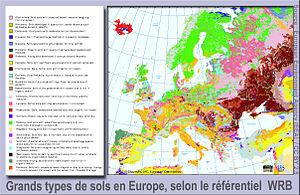
La carte montre les principaux types de sols européens tels que définis par la nomenclature de référence du WRB Source ) (pour l'Albanie, Algérie, Autriche, Belgique, Bosnie-Herzégovine, Bulgarie, Bélarus, Croatie, Chypre, République tchèque, Danemark, Allemagne, Estonie, Finlande, France, Géorgie, Reece, Hongrie, Islande, Irlande, Italie, Lettonie, Lituanie, Luxembourg, Macédoine, Malte, République de Moldova, Monténégro, Maroc, Pays-Bas, Norvège, Pologne, Portugal, Roumanie, Serbie, Espagne Slovénie, Slovaquie, Suède, Suisse, Syrie, Tunisie, Turquie, Ukraine, Royaume-Uni)
Le sol est la couche la plus externe de la croûte terrestre résultant de l'interaction entre la lithosphère, l'atmosphère, l'hydrosphère et la biosphère. Il résulte de la transformation de la couche superficielle de la roche-mère, dégradée et enrichie en apports organiques par les processus vivants de pédogenèse. Hors des milieux marins et aquatiques d'eau douce, il est ainsi à la fois le support et le produit du vivant. La partie du sol spécialement riche en matière organique se nomme l'humus.